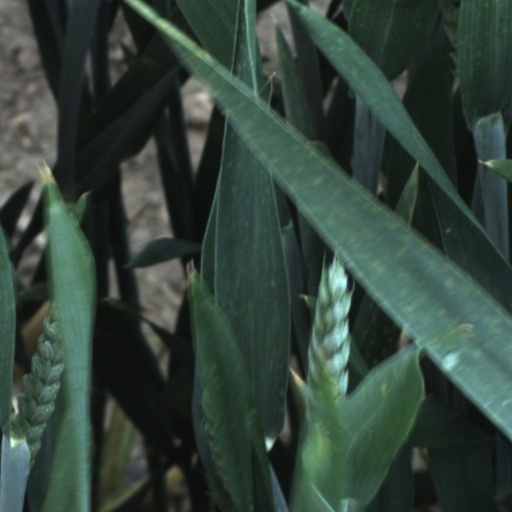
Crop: wheat